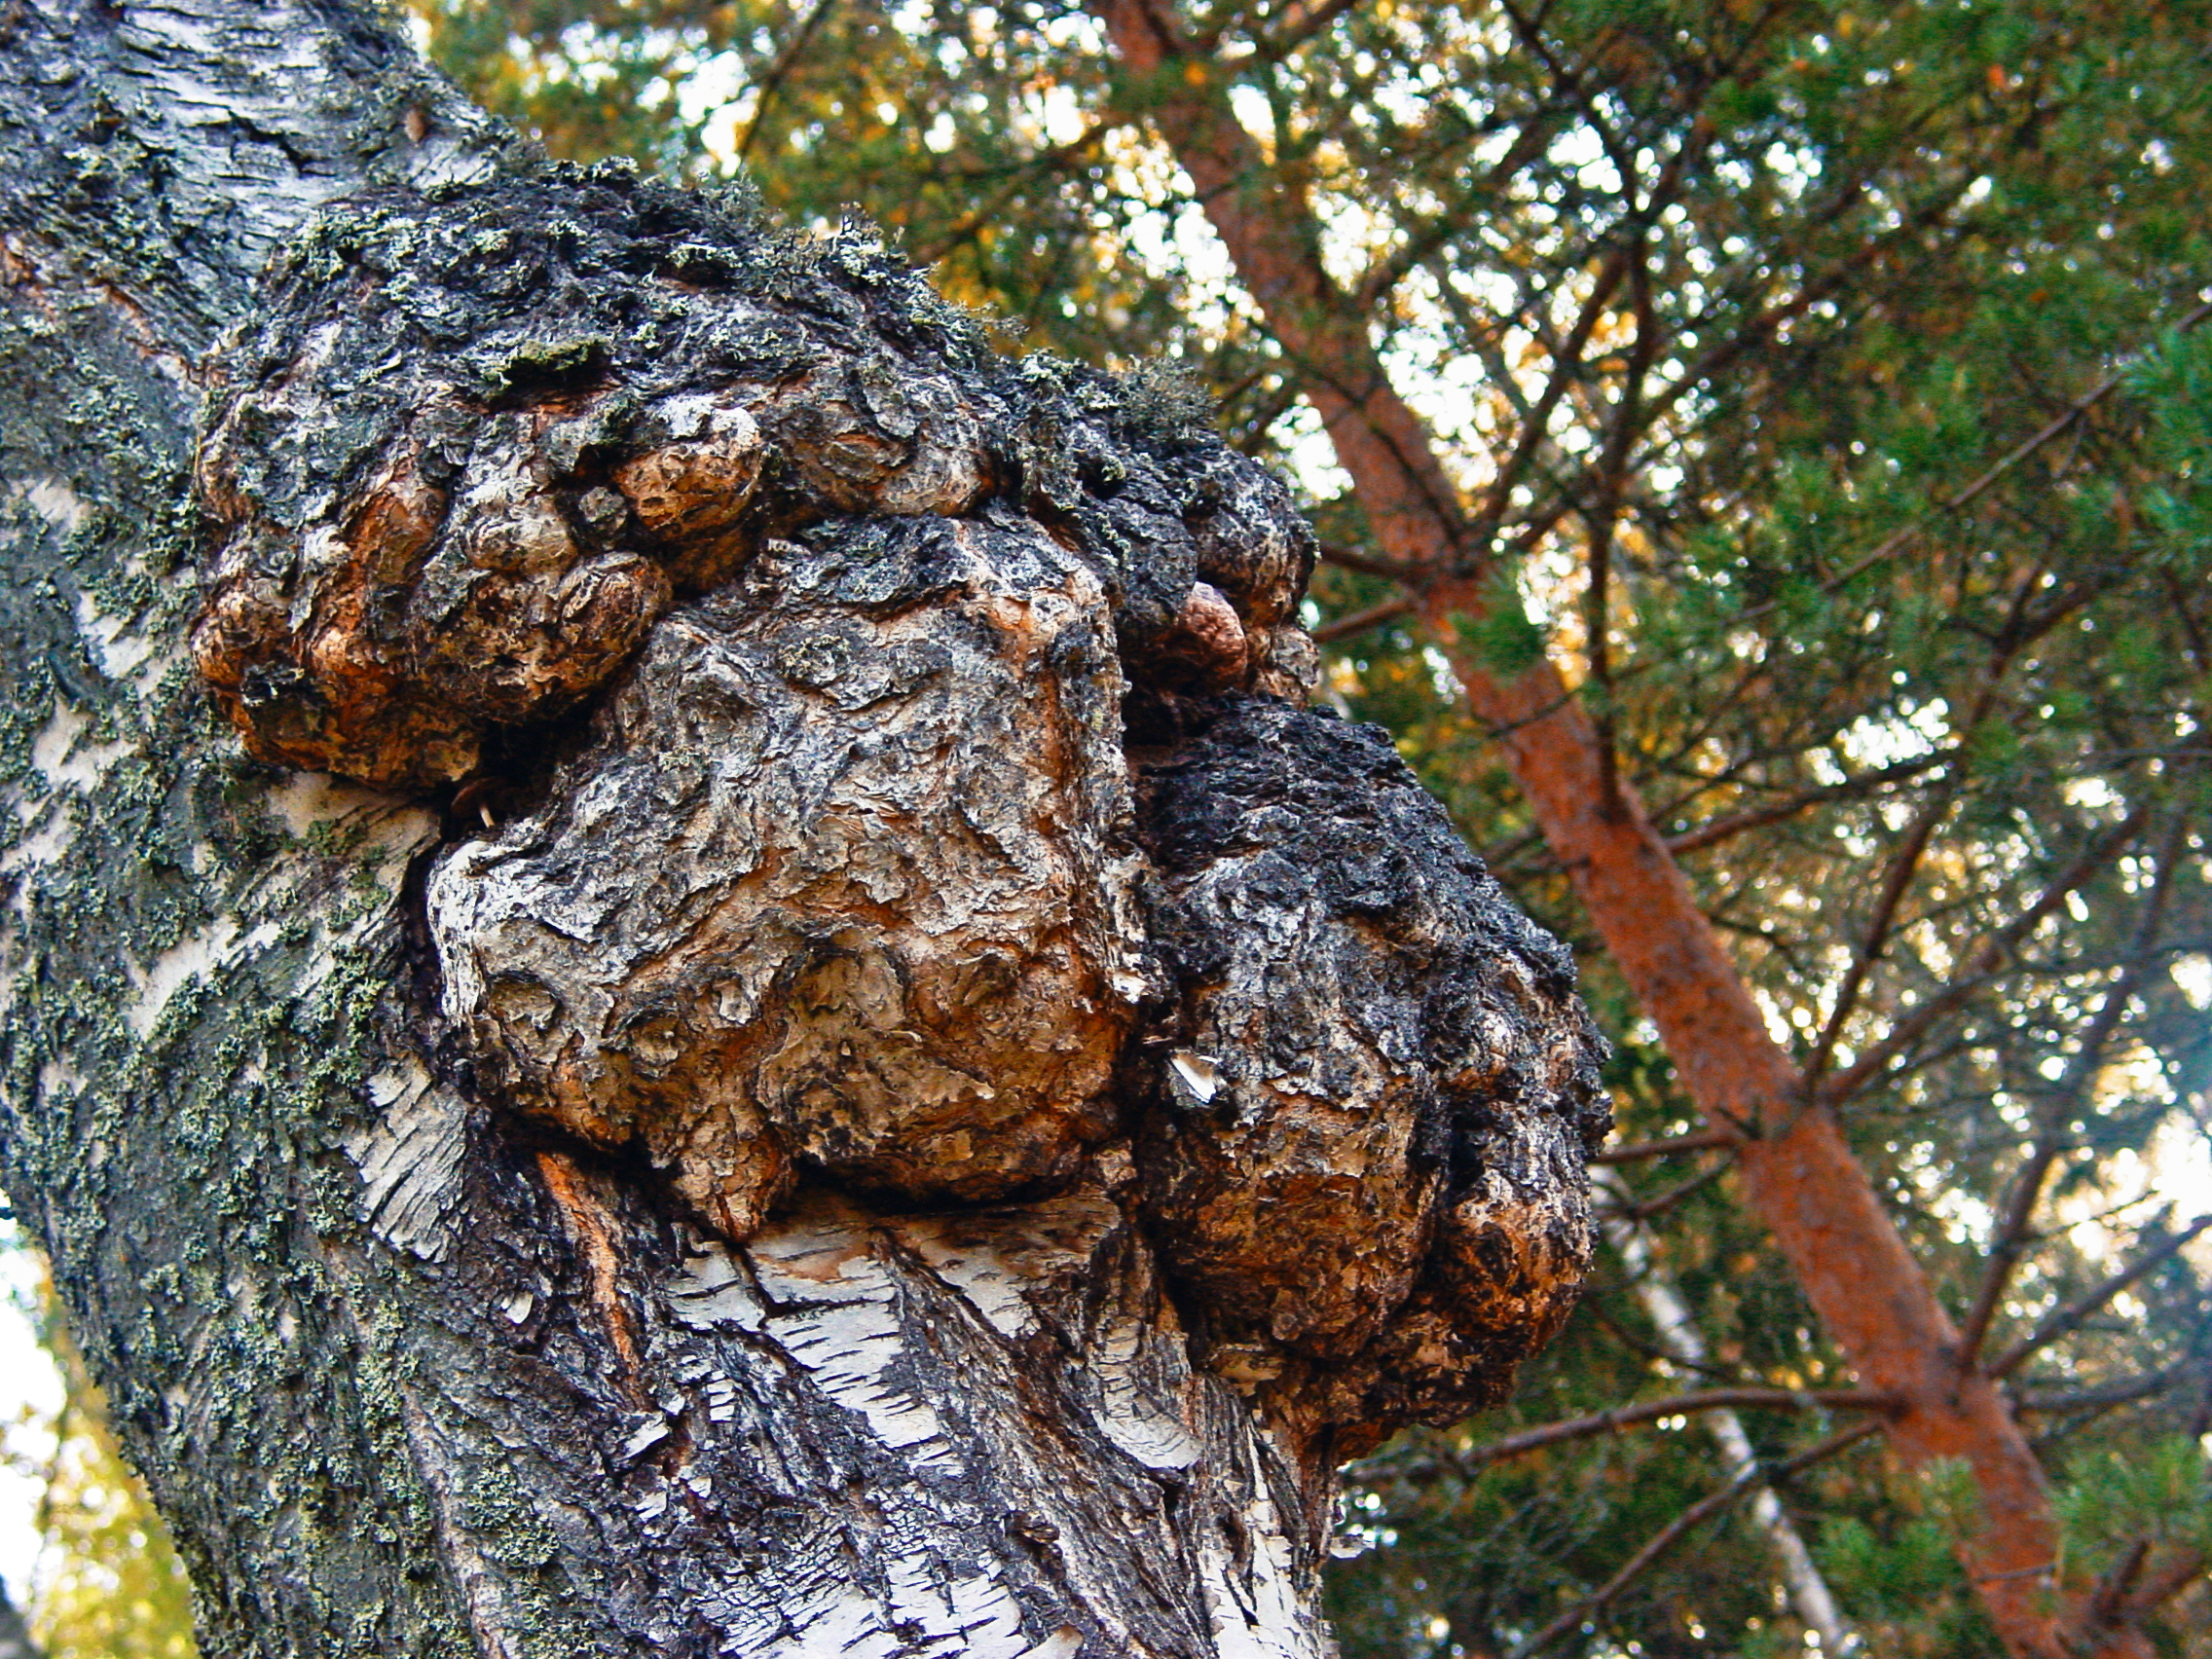
images, plant, branch, bedrock, wood, trunk, tree, formation, natural landscape, twig, outcrop, art, rock, soil, woodland, root, landscape, forest, metal, fungus, Northern hardwood forest, deciduous, autumn, plant stem, old growth forest, Environmental art, moss, wildlife, grass, igneous rock